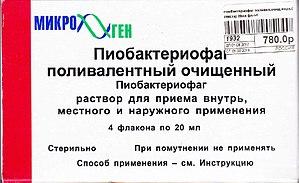
Boîte de Pyobactériophages vendu en Russie par Microgen
Une préparation bactériophagique, du grec ancien βακτήριον, bakterion, et φάγος, phágos, est une solution à usage thérapeutique contenant des virus attaquant les bactéries. La préparation bactériophagique peut contenir soit un seul type de bactériophage, soit plusieurs, auquel cas on parle de cocktail bactériophagique.